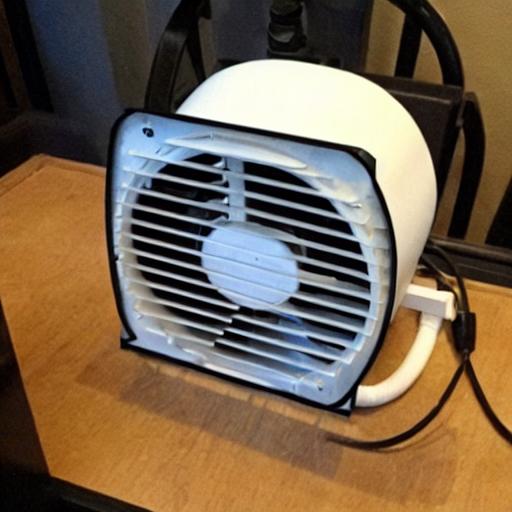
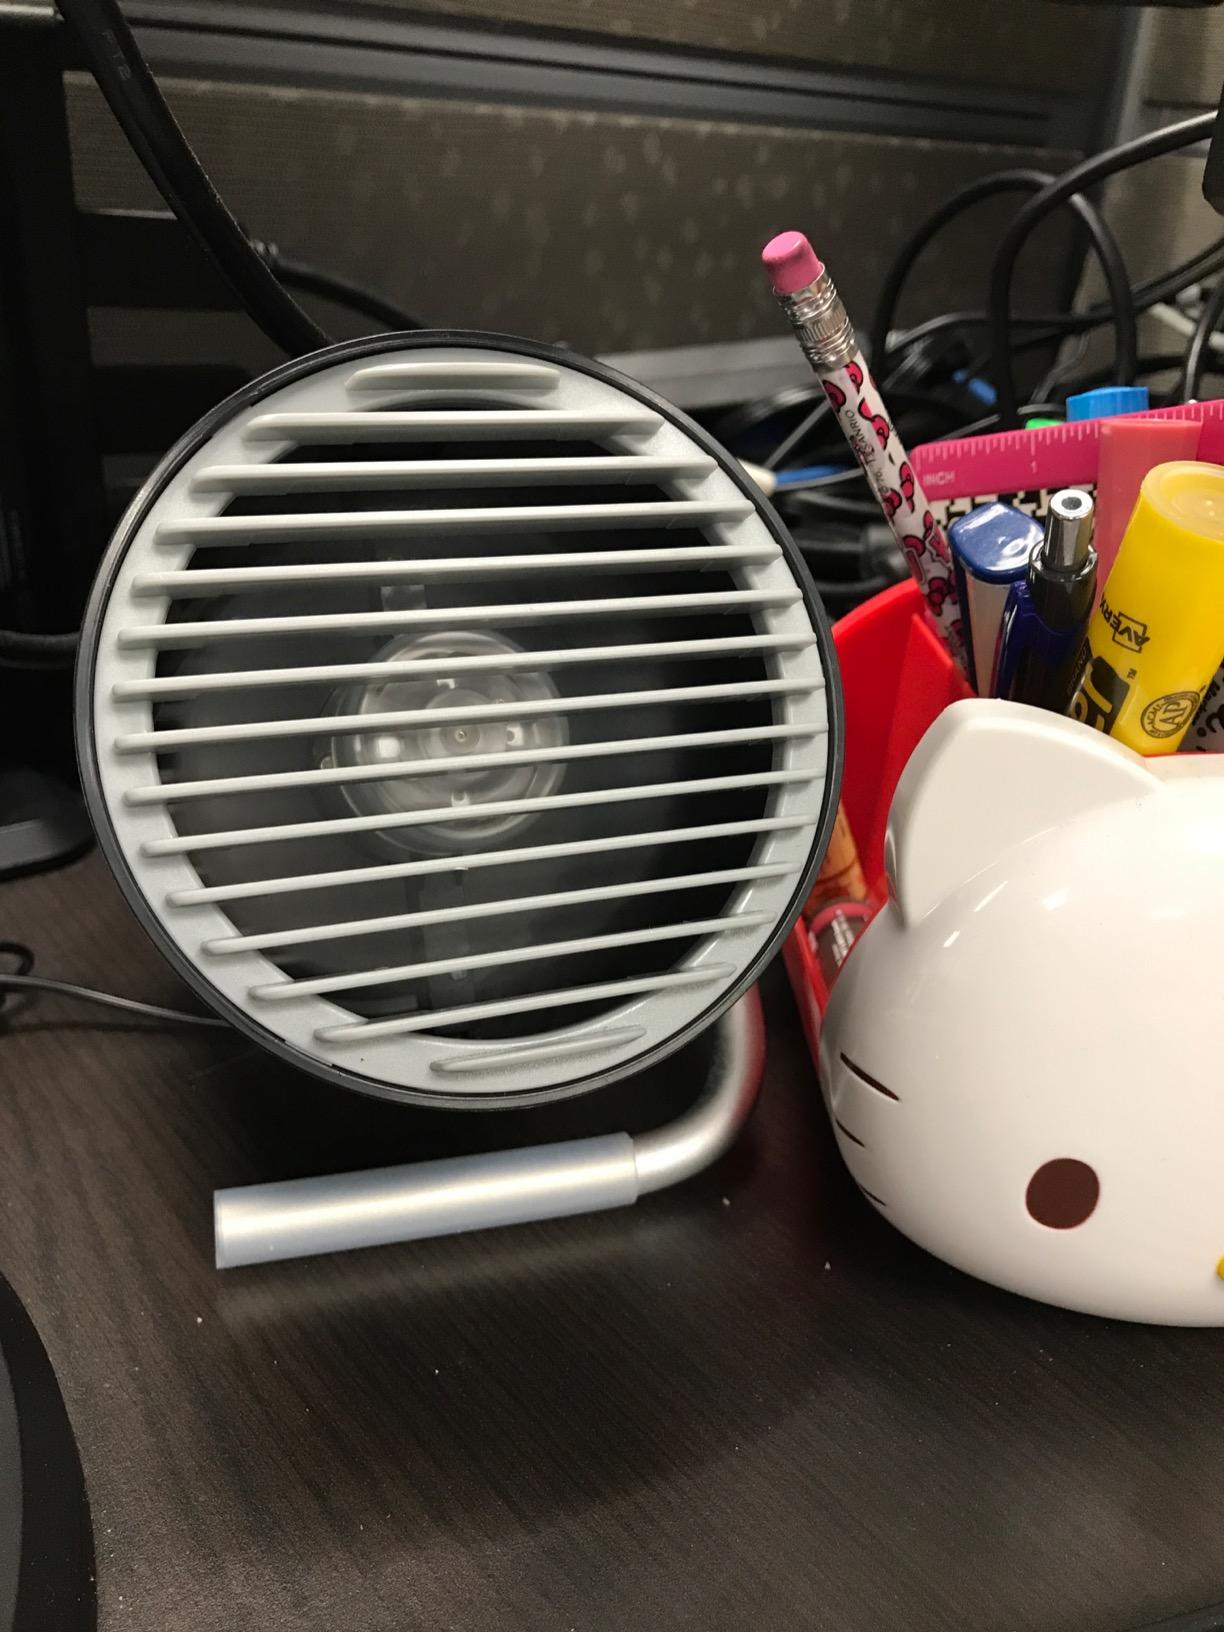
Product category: fan
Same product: no